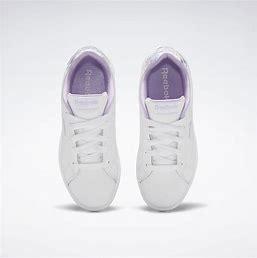
Brand: Reebok
Model: Royal Complete CLN 2